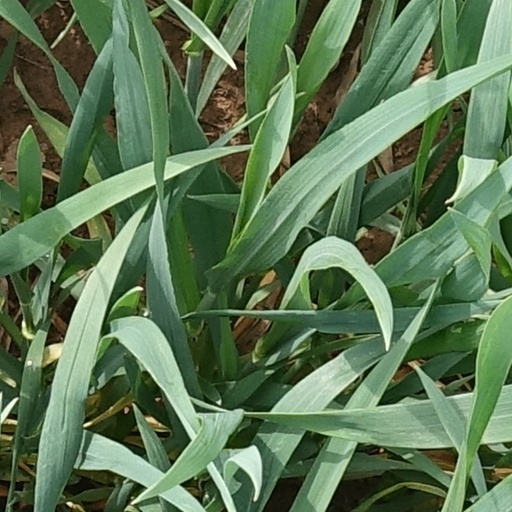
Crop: wheat